Treaty of Cateau-Cambrésis

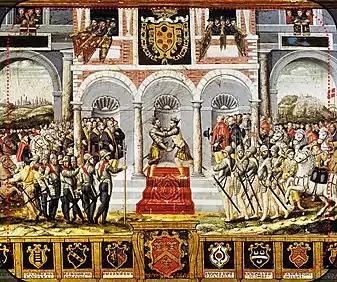
Painting of the Peace of Cateau-Cambrésis signing. Henry II of France and Philip II of Spain were in reality absent, and the peace was signed by their ambassadors.

Haan (2010) concluded that the negotiations from October 1558 to April 1559 focused on three major unresolved issues: